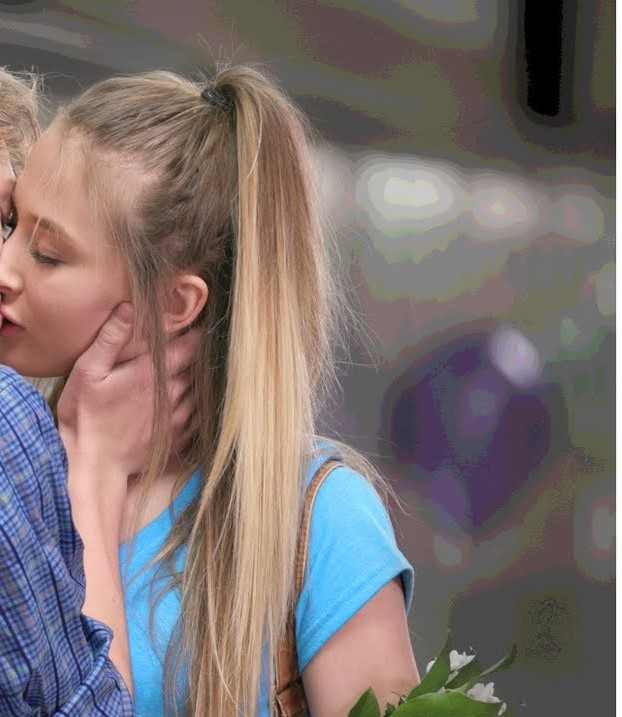
Gender: women